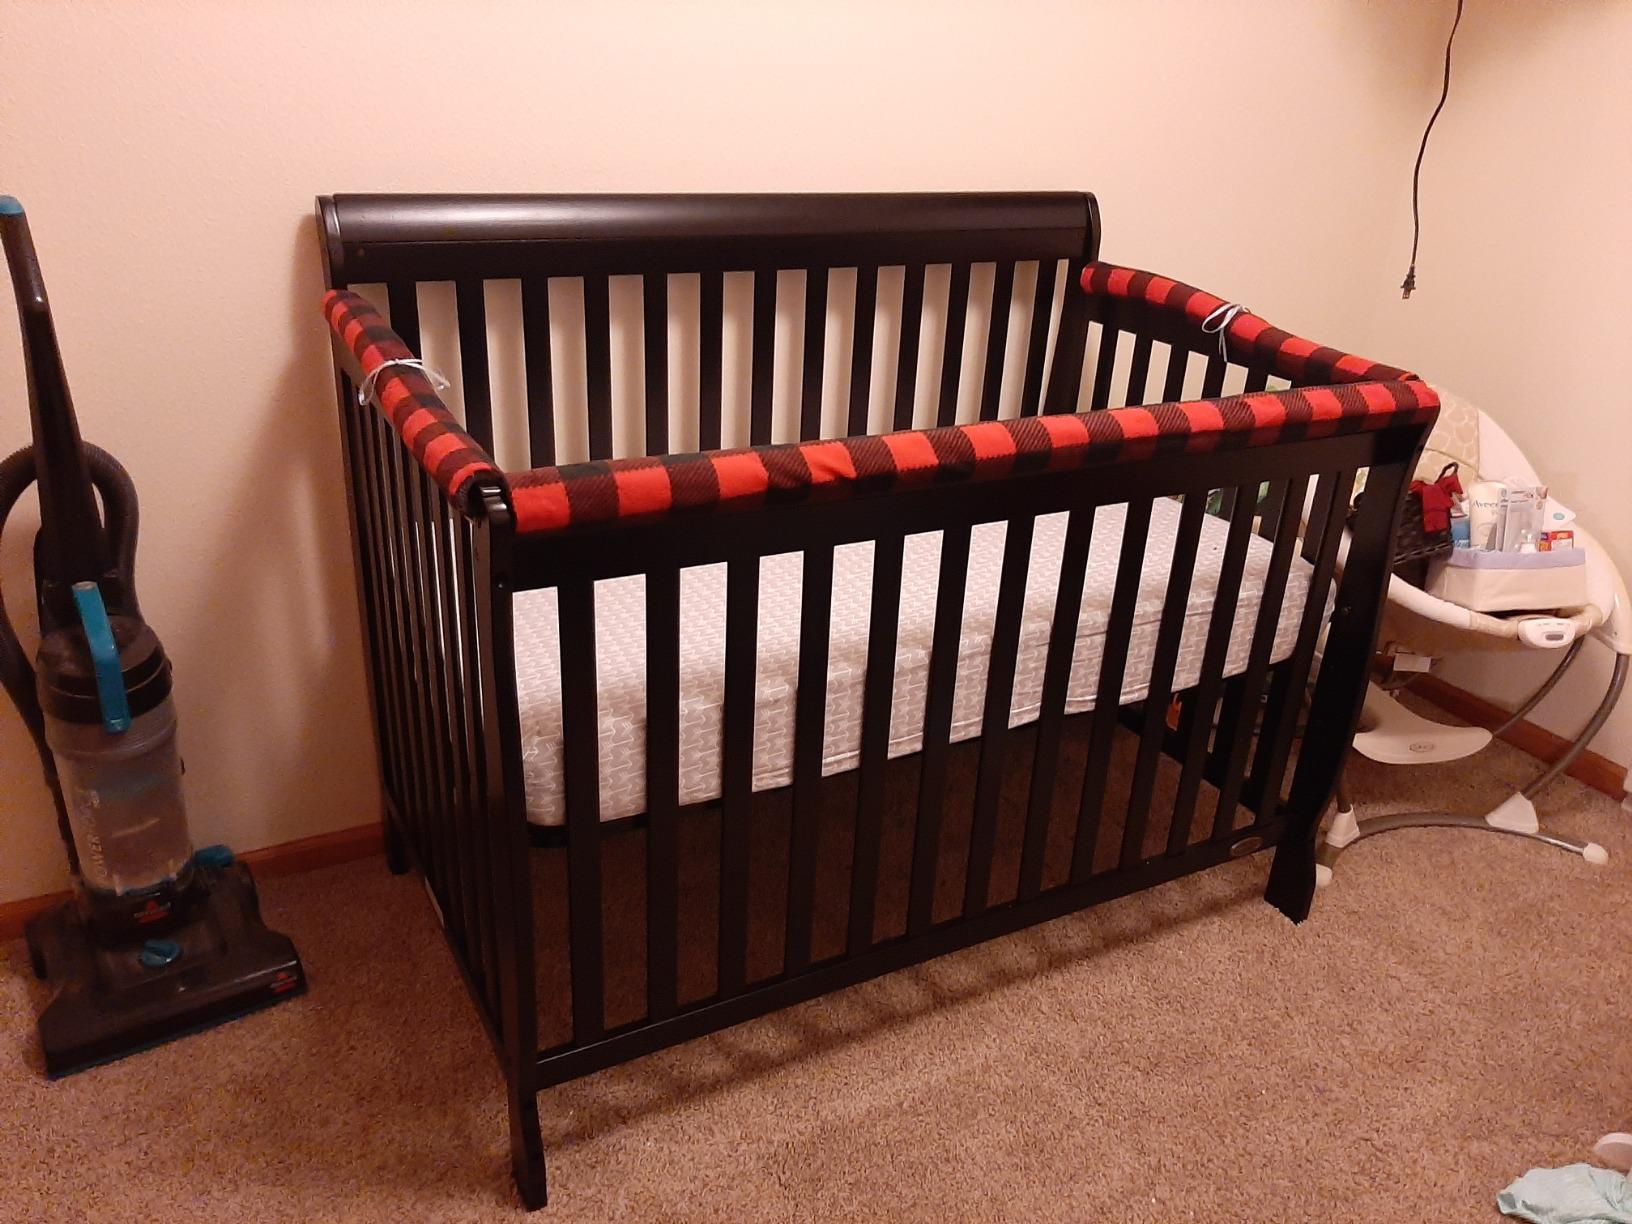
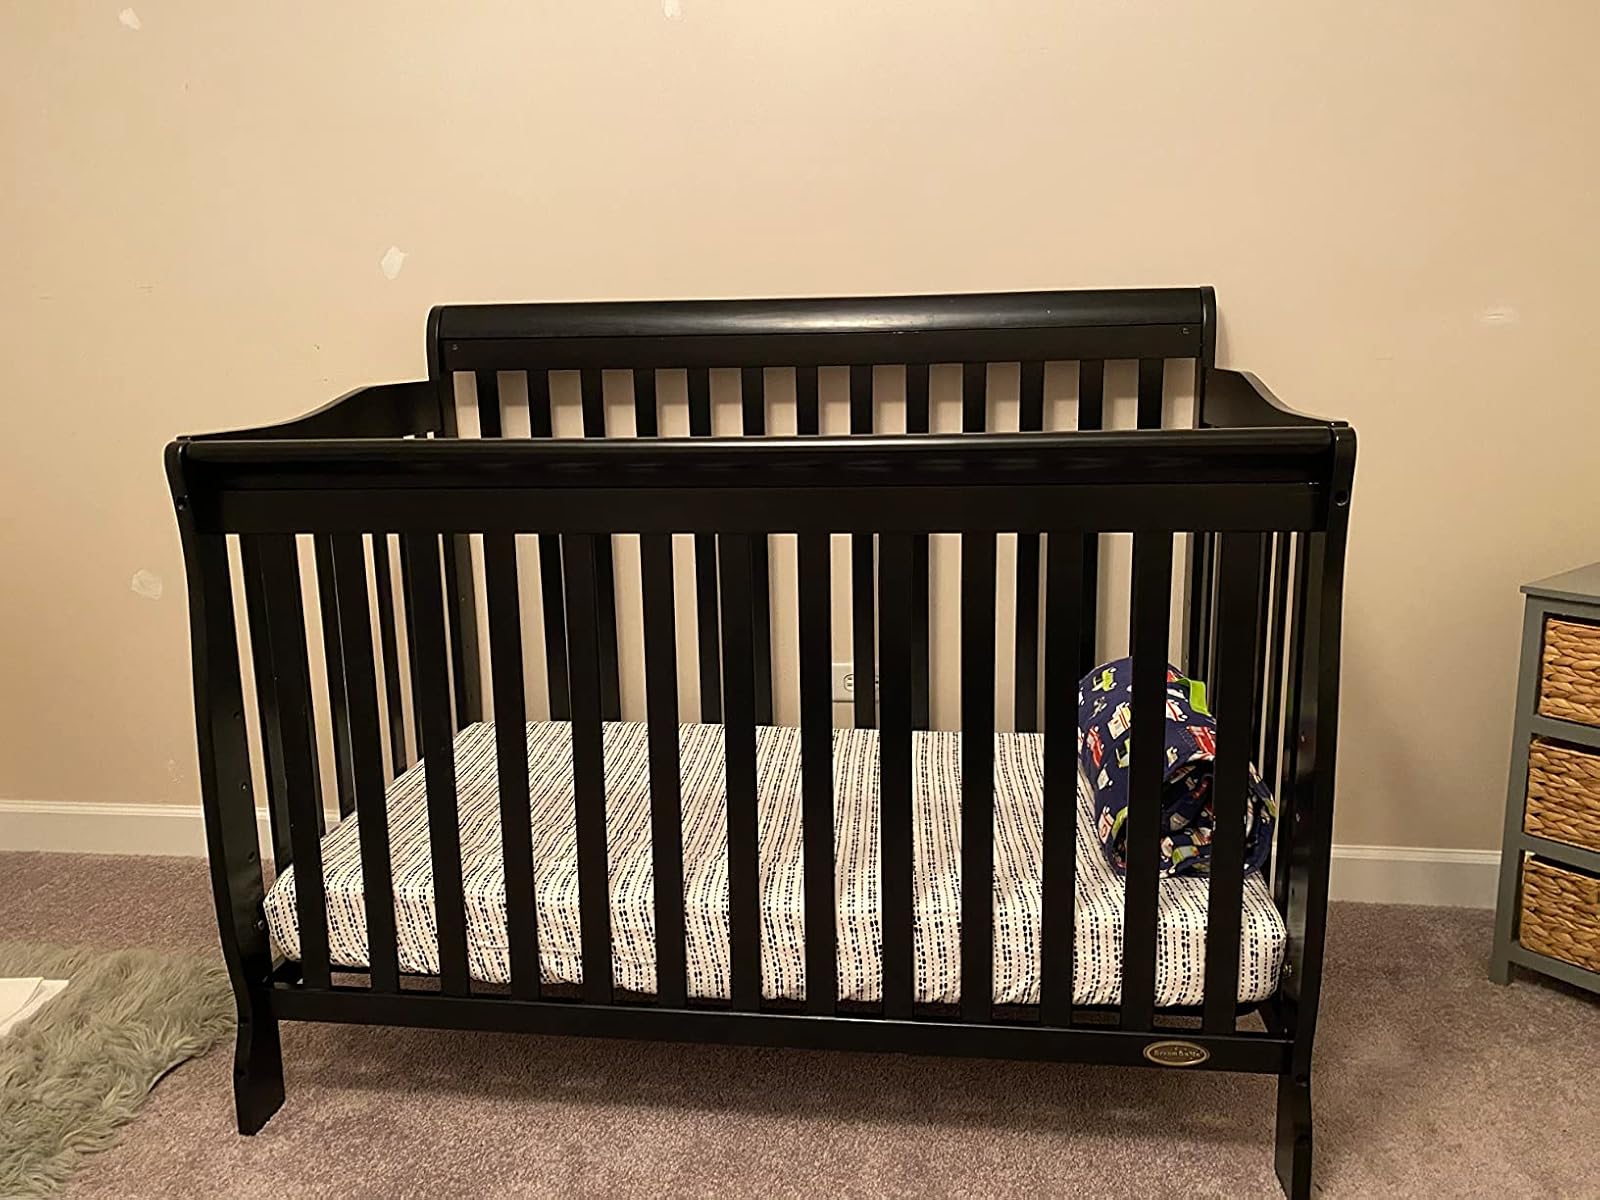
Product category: products_crib
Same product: yes